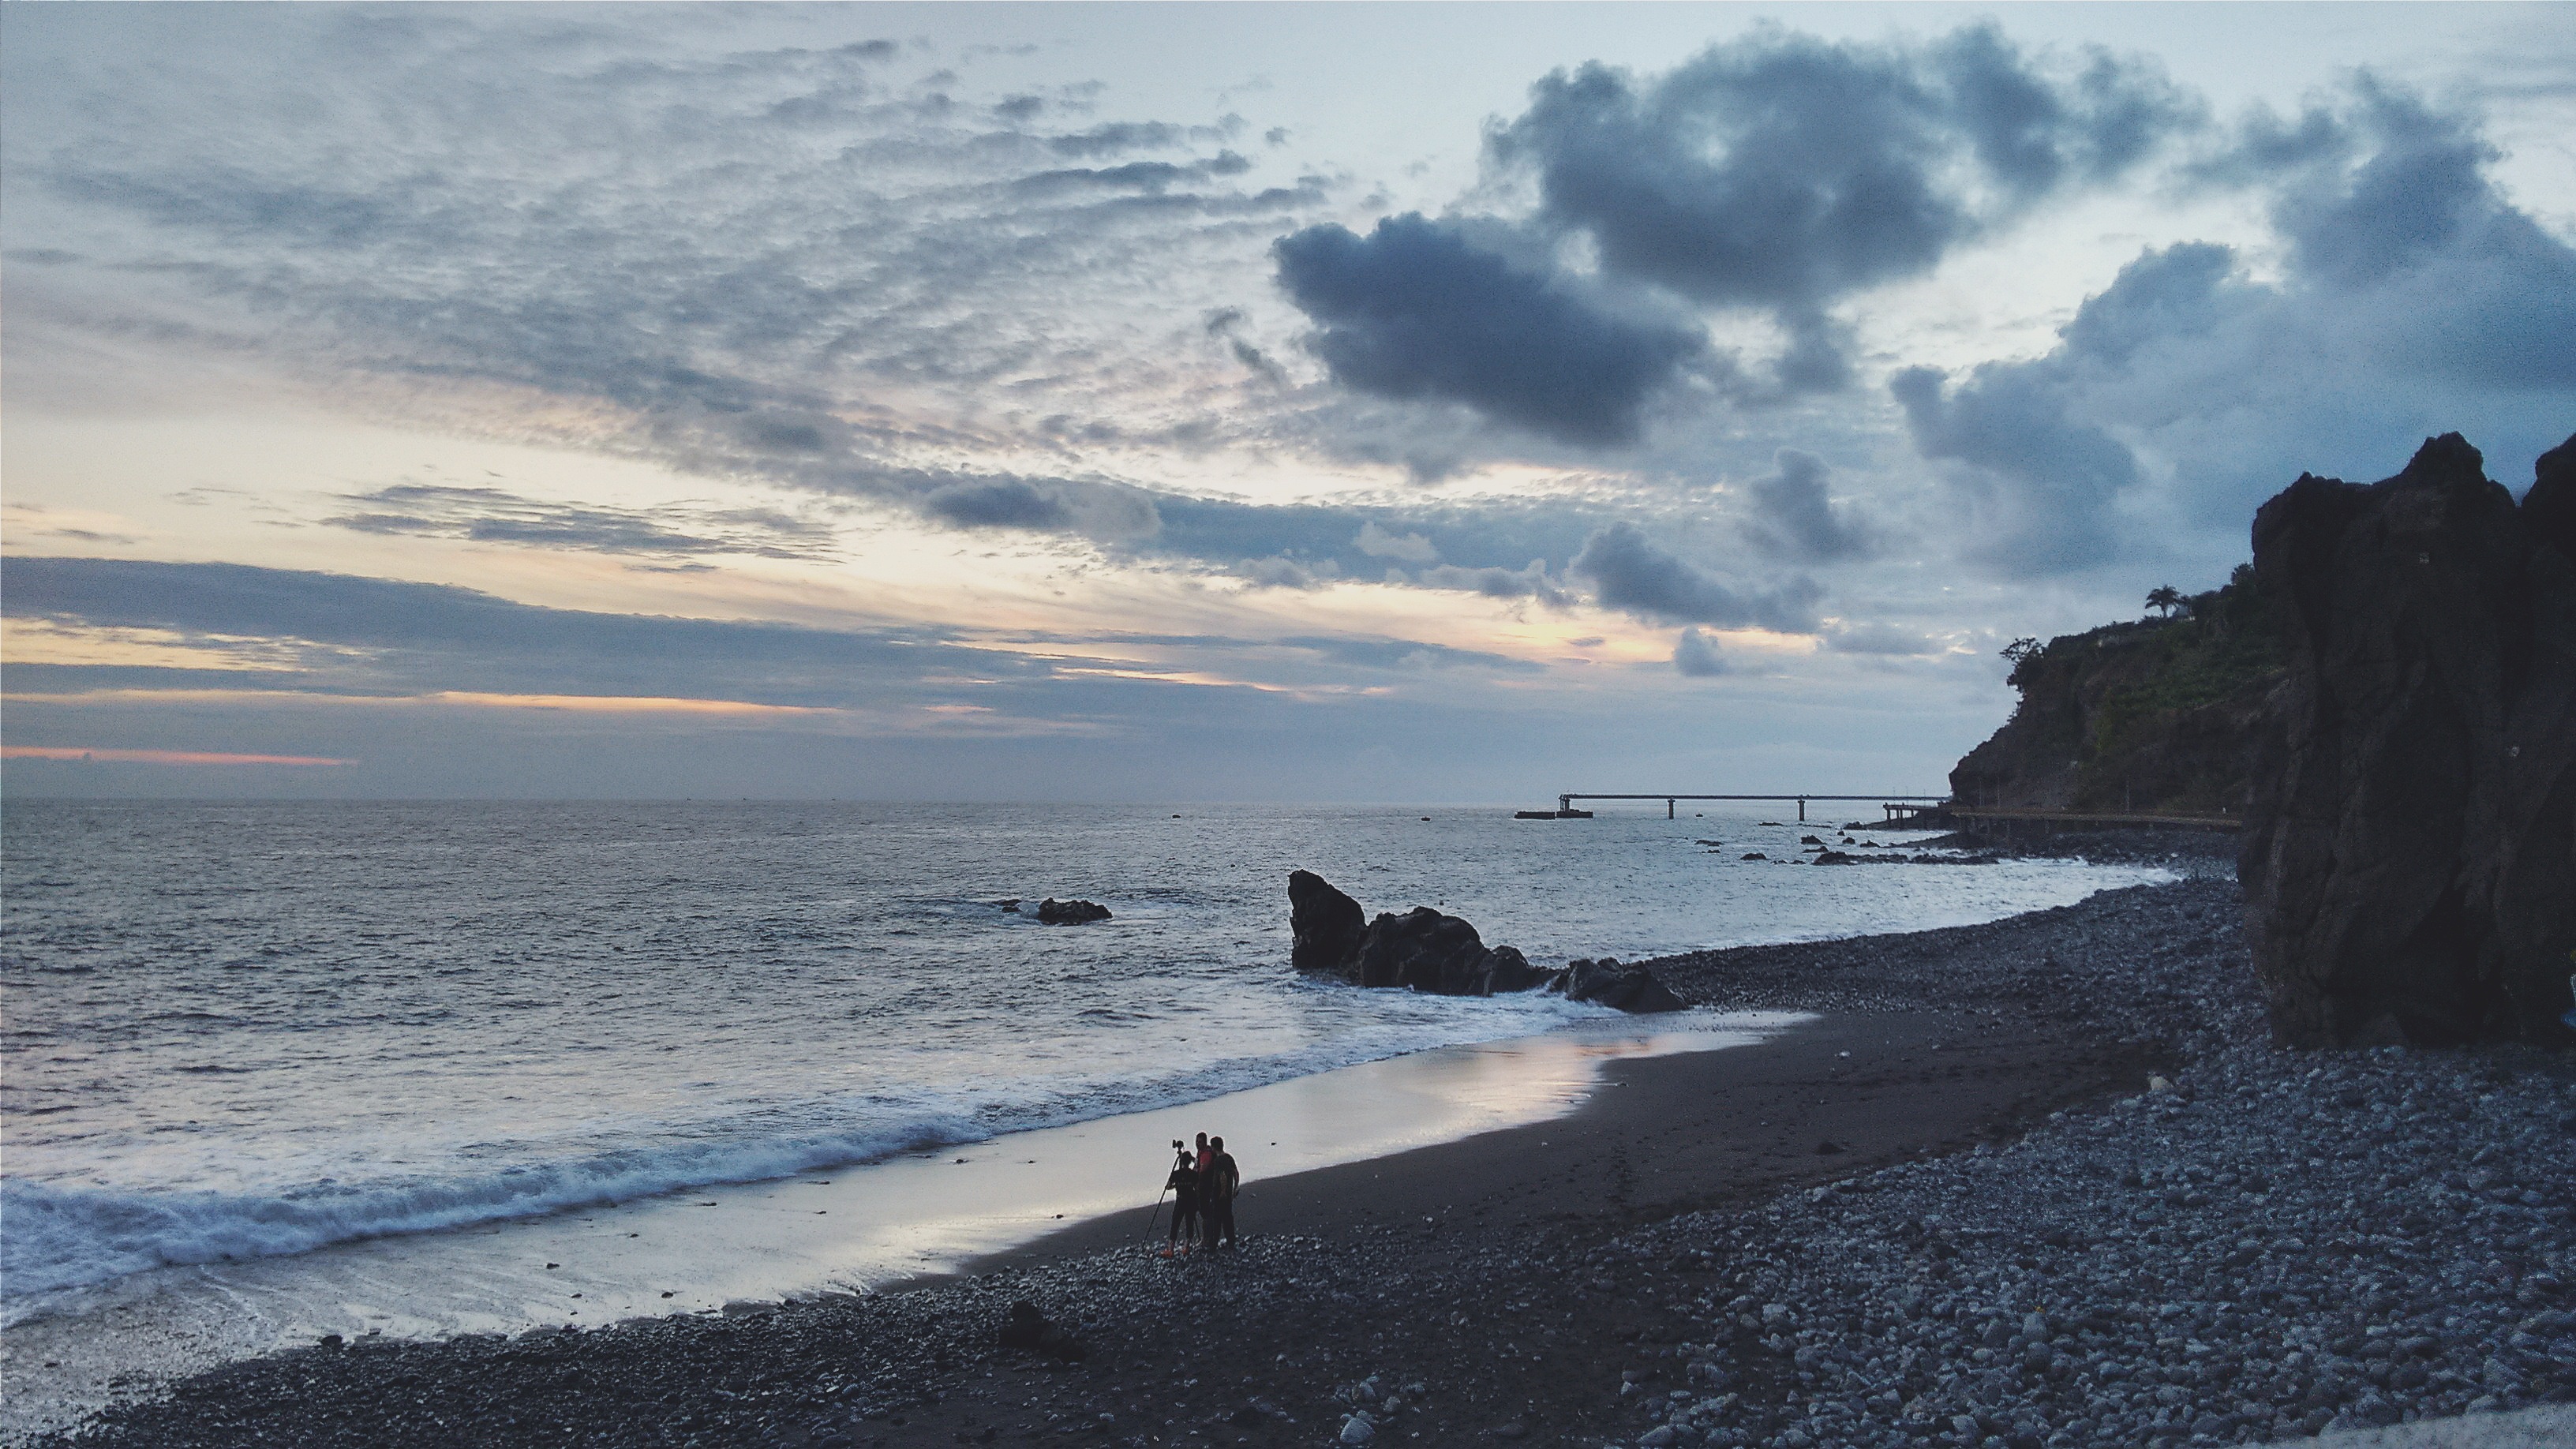
beach, sea, coast, sand, rock, ocean, horizon, cloud, sky, sunrise, sunset, morning, shore, wave, dawn, cliff, dusk, evening, bay, terrain, body of water, cape, wind wave